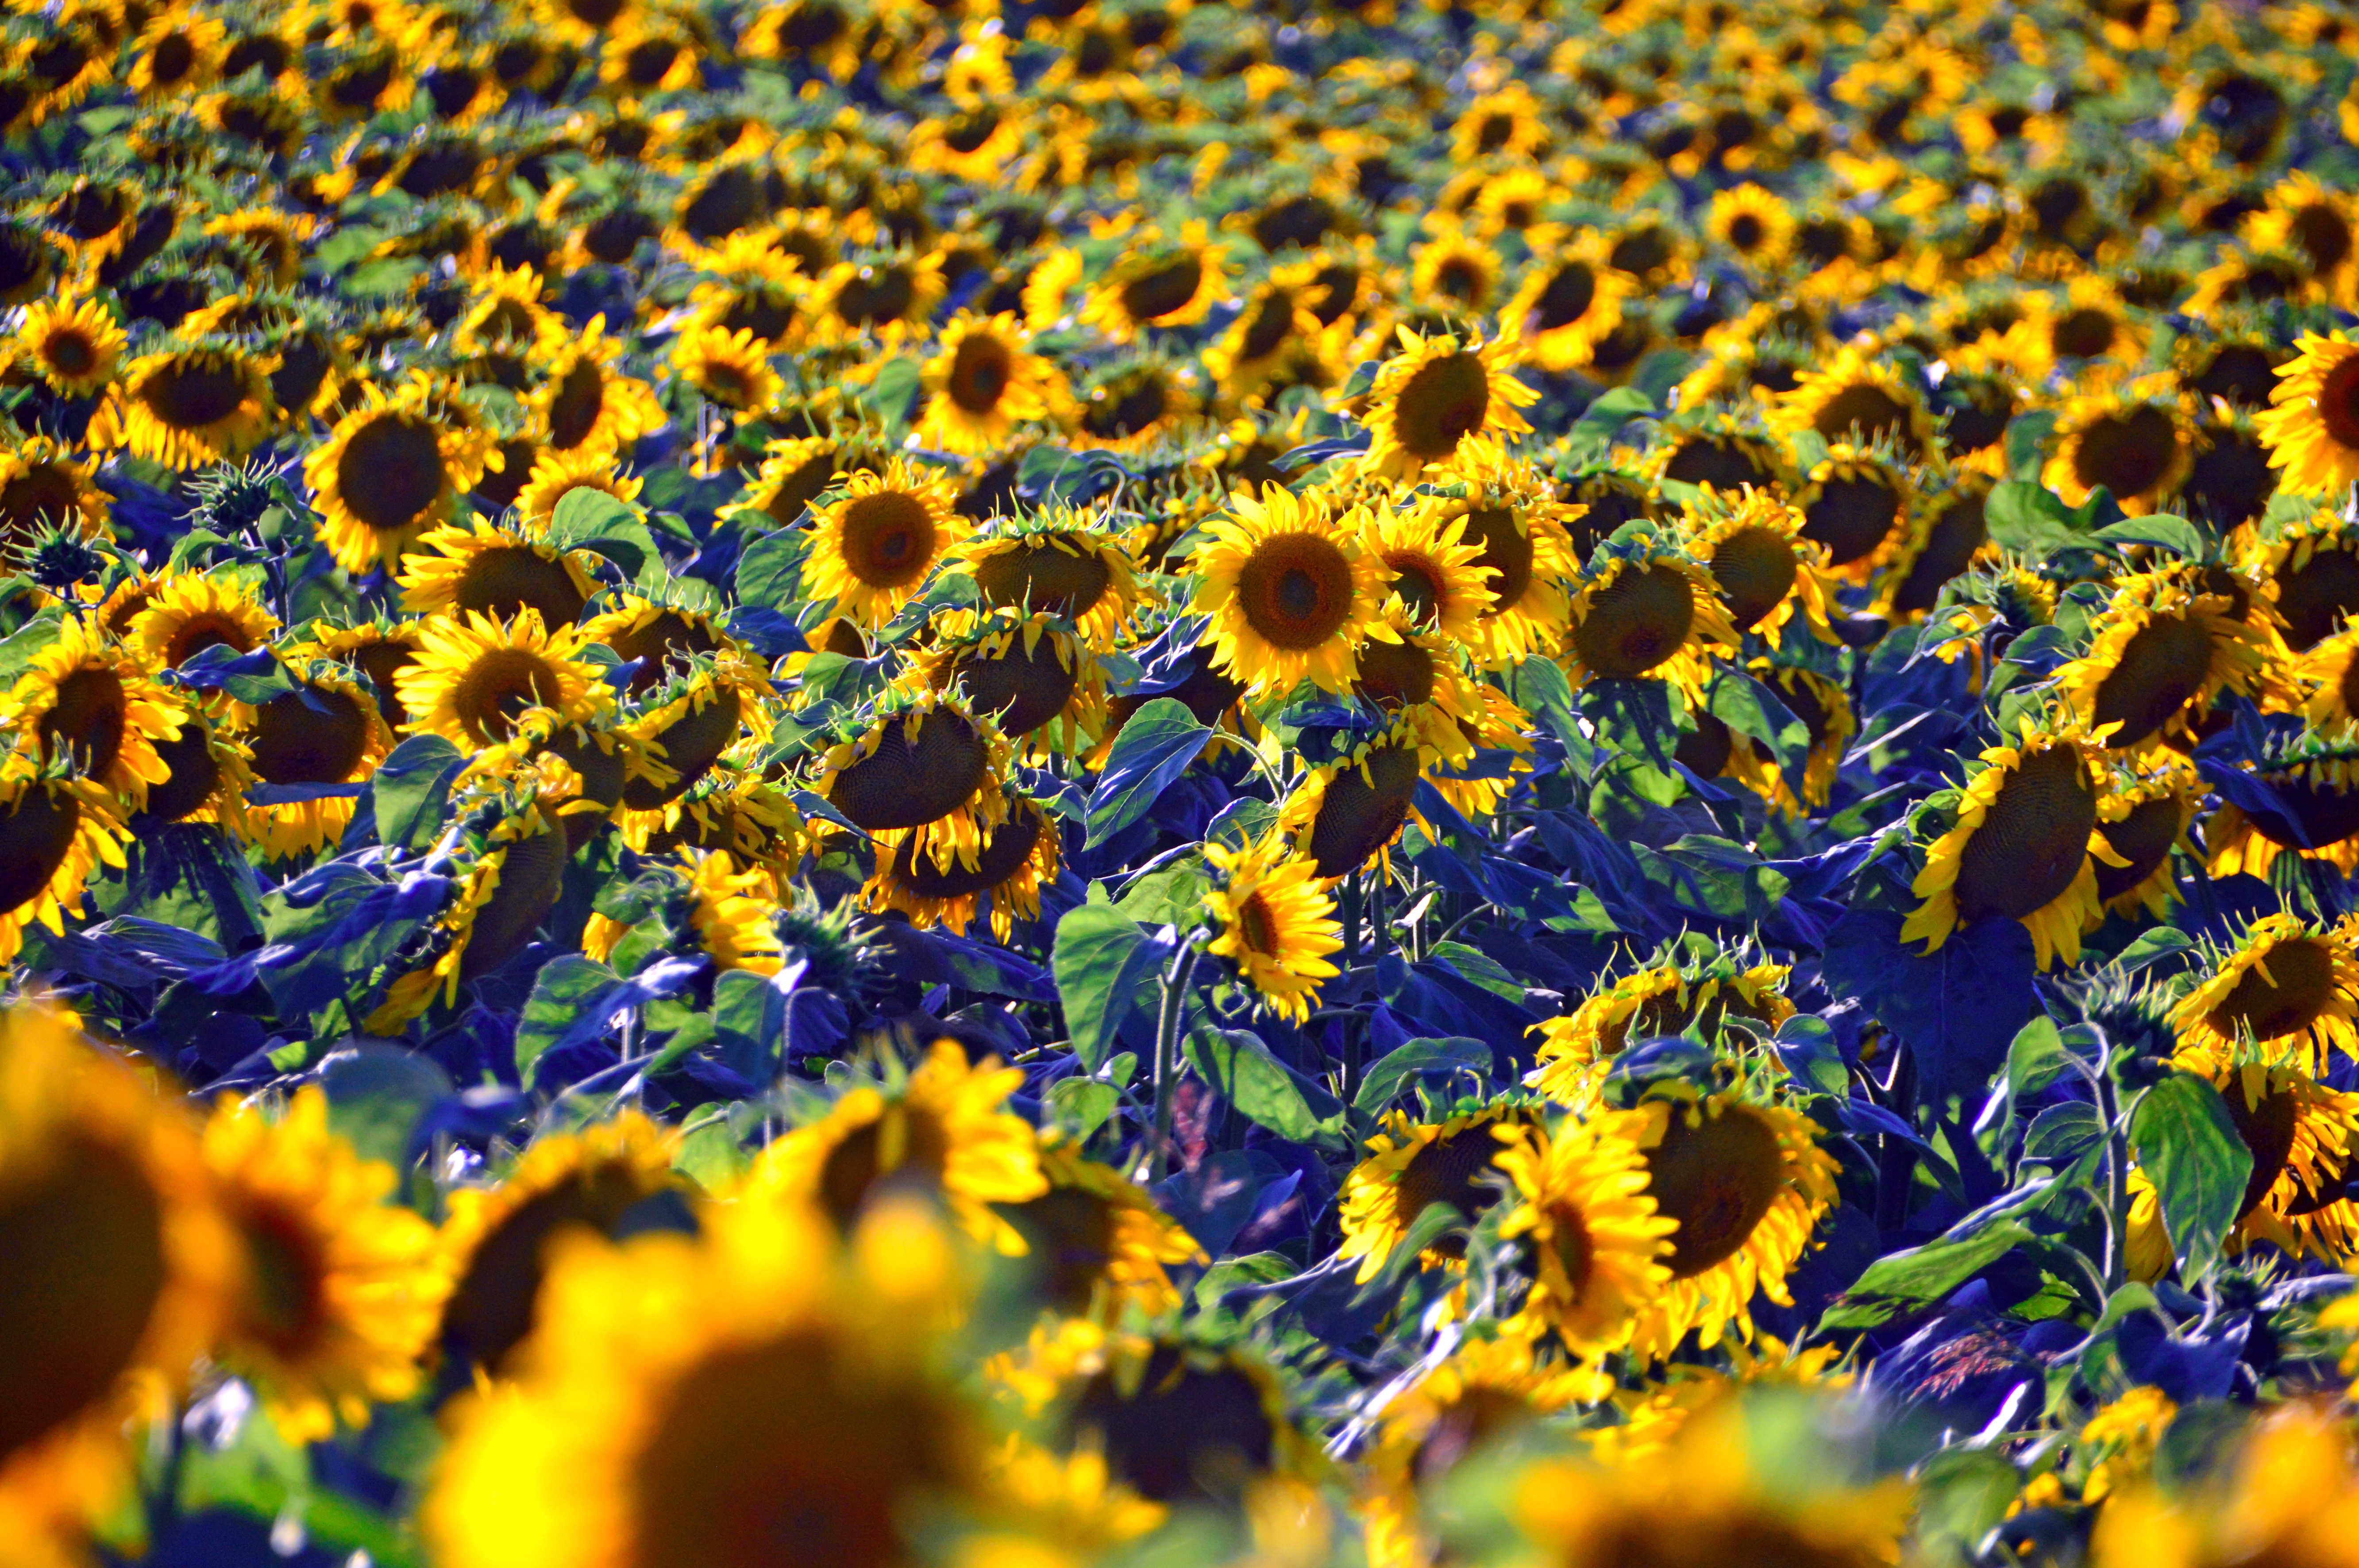
sunflower, field, beautiful, yellow, flowers, nature, landscape, summer, sunflowers, background, sun, agriculture, green, beauty, flower, plant, growth, blossom, rural, natural, sky, leaf, floral, meadow, blue, flowering plant, sunflower seed, organism, daisy family, spring, computer wallpaper